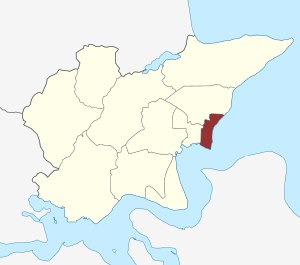
Trinitatis Sogn (Fredericia)
Trinitatis Sogn
Trinitatis Sogn er et sogn i Fredericia Provsti. Sognet ligger i Fredericia Kommune.